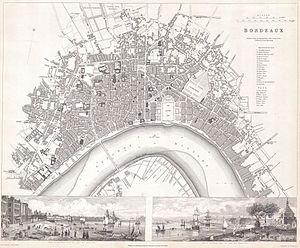
Bordeaux est une commune du Sud-Ouest de la France.